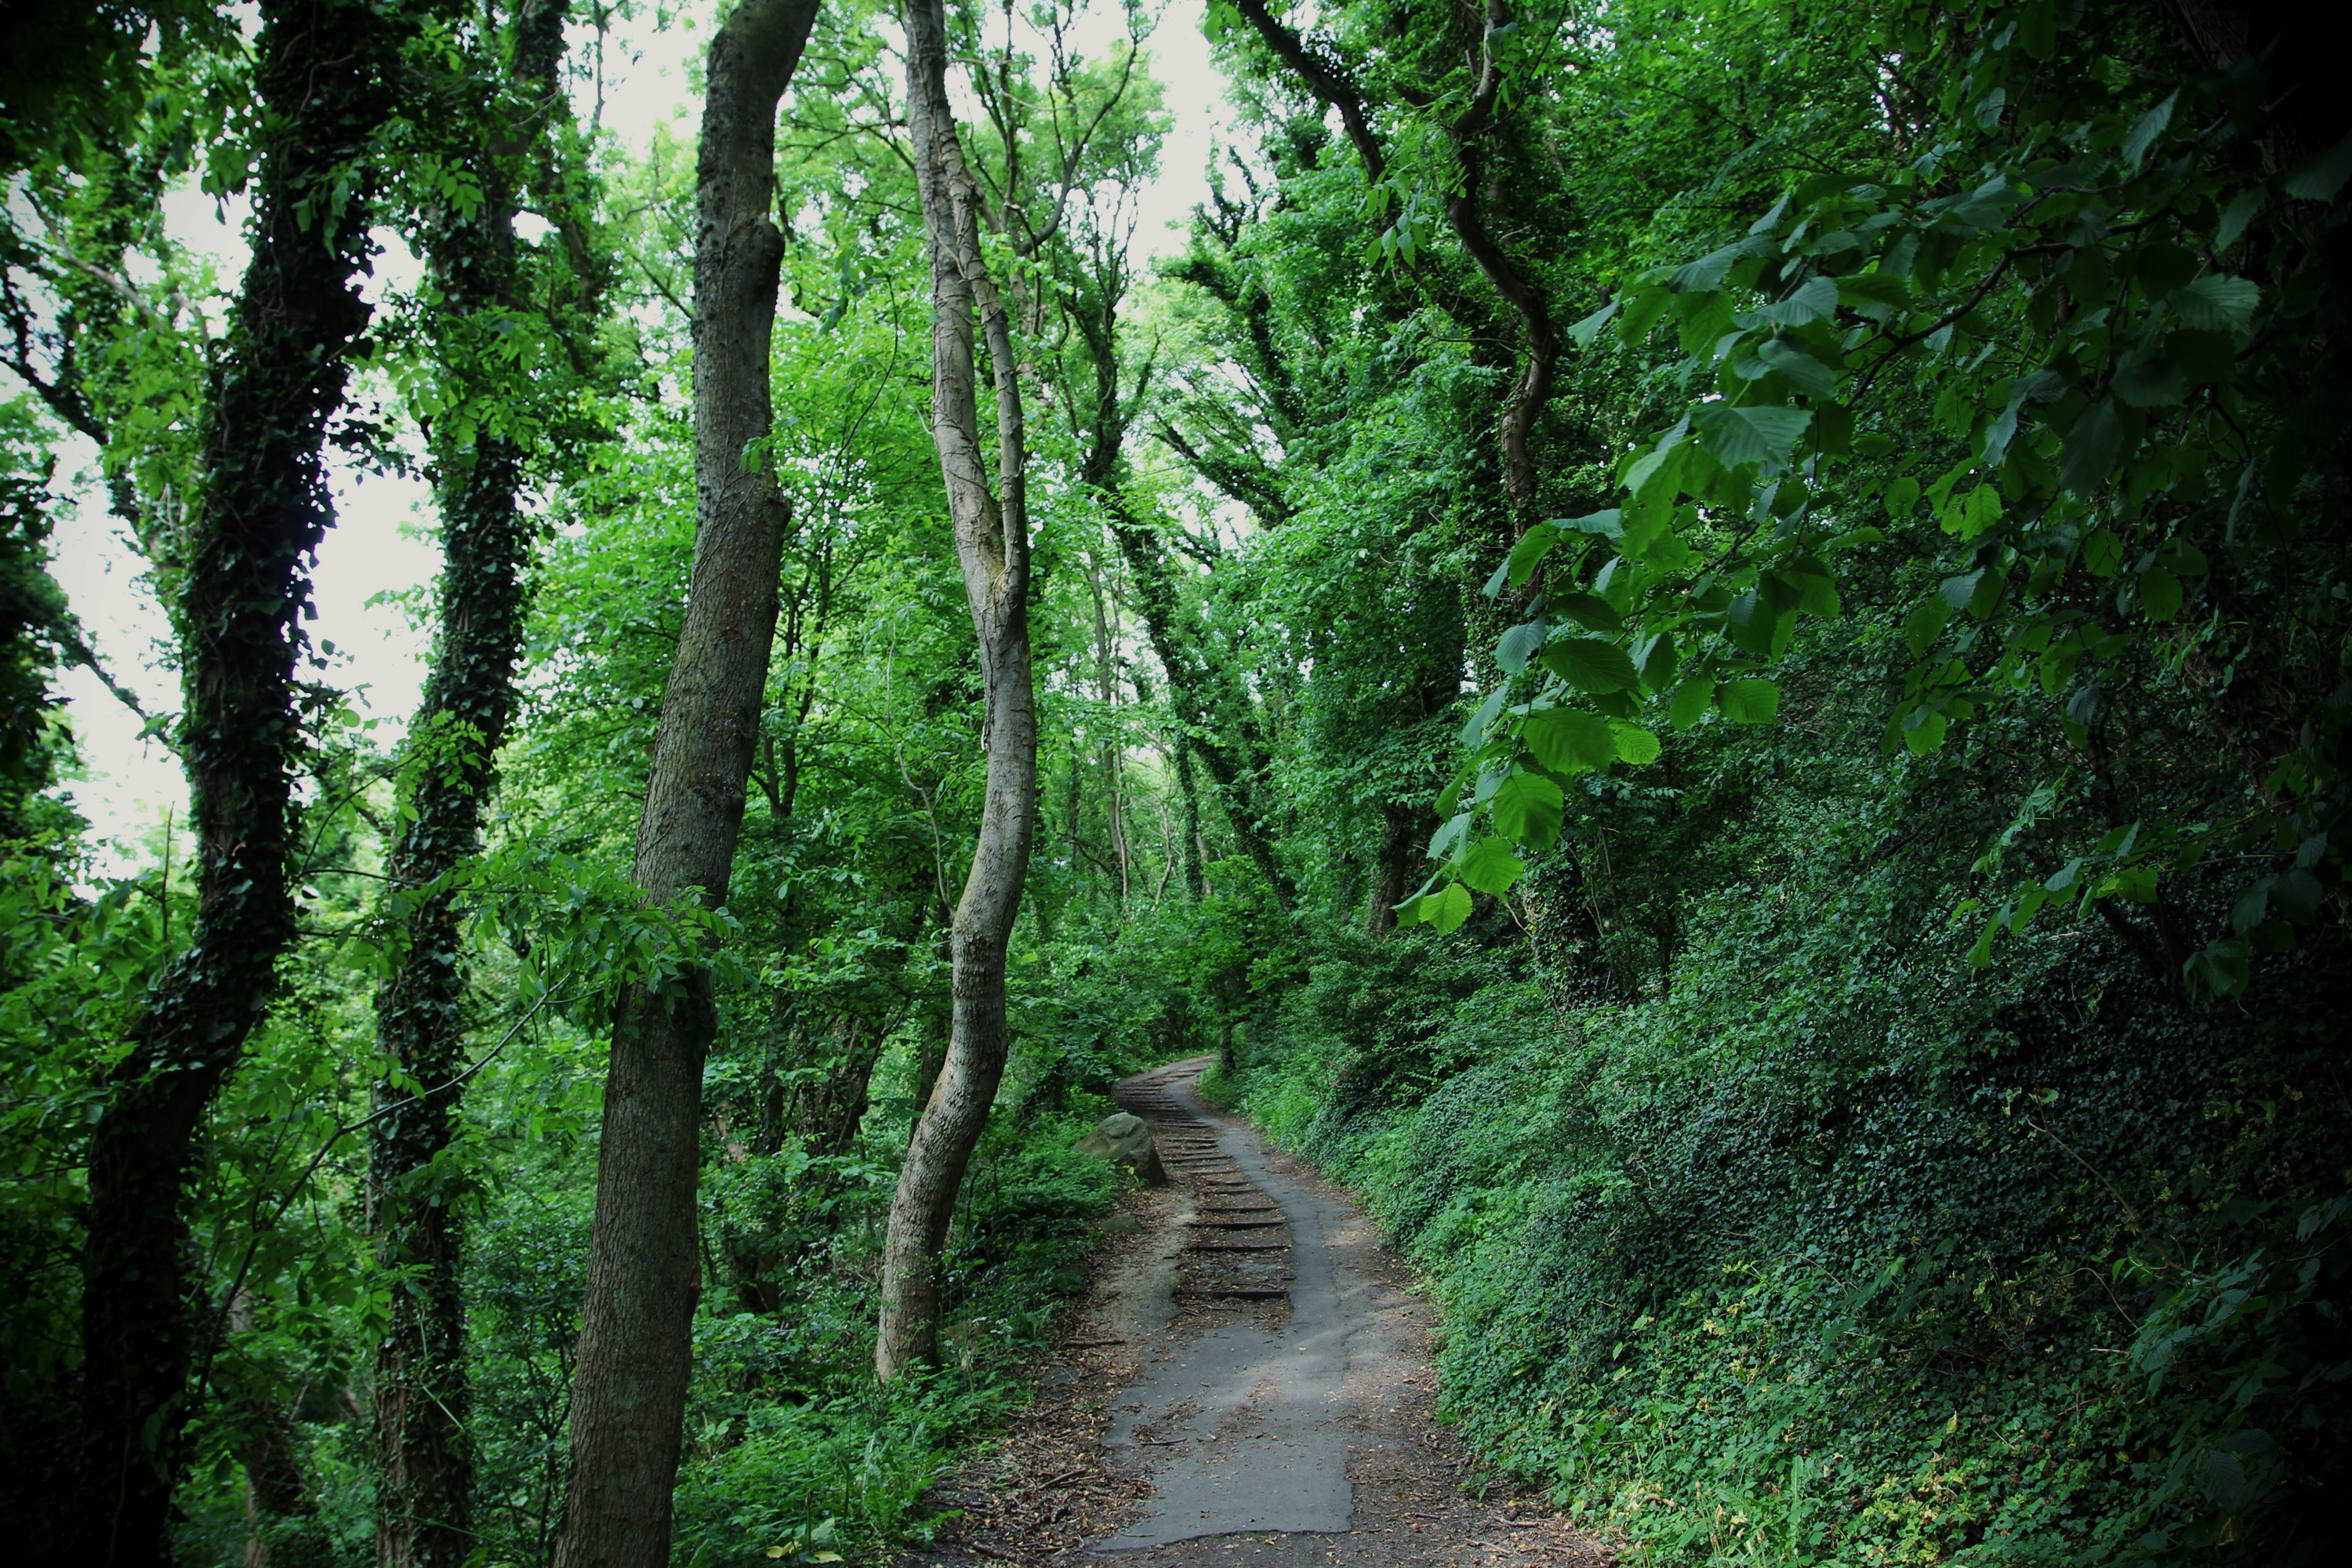
tree, nature, forest, wilderness, trail, sunlight, leaf, green, jungle, vegetation, rainforest, deciduous, ravine, woodland, habitat, ecosystem, biome, old growth forest, natural environment, geographical feature, woody plant, temperate broadleaf and mixed forest, temperate coniferous forest